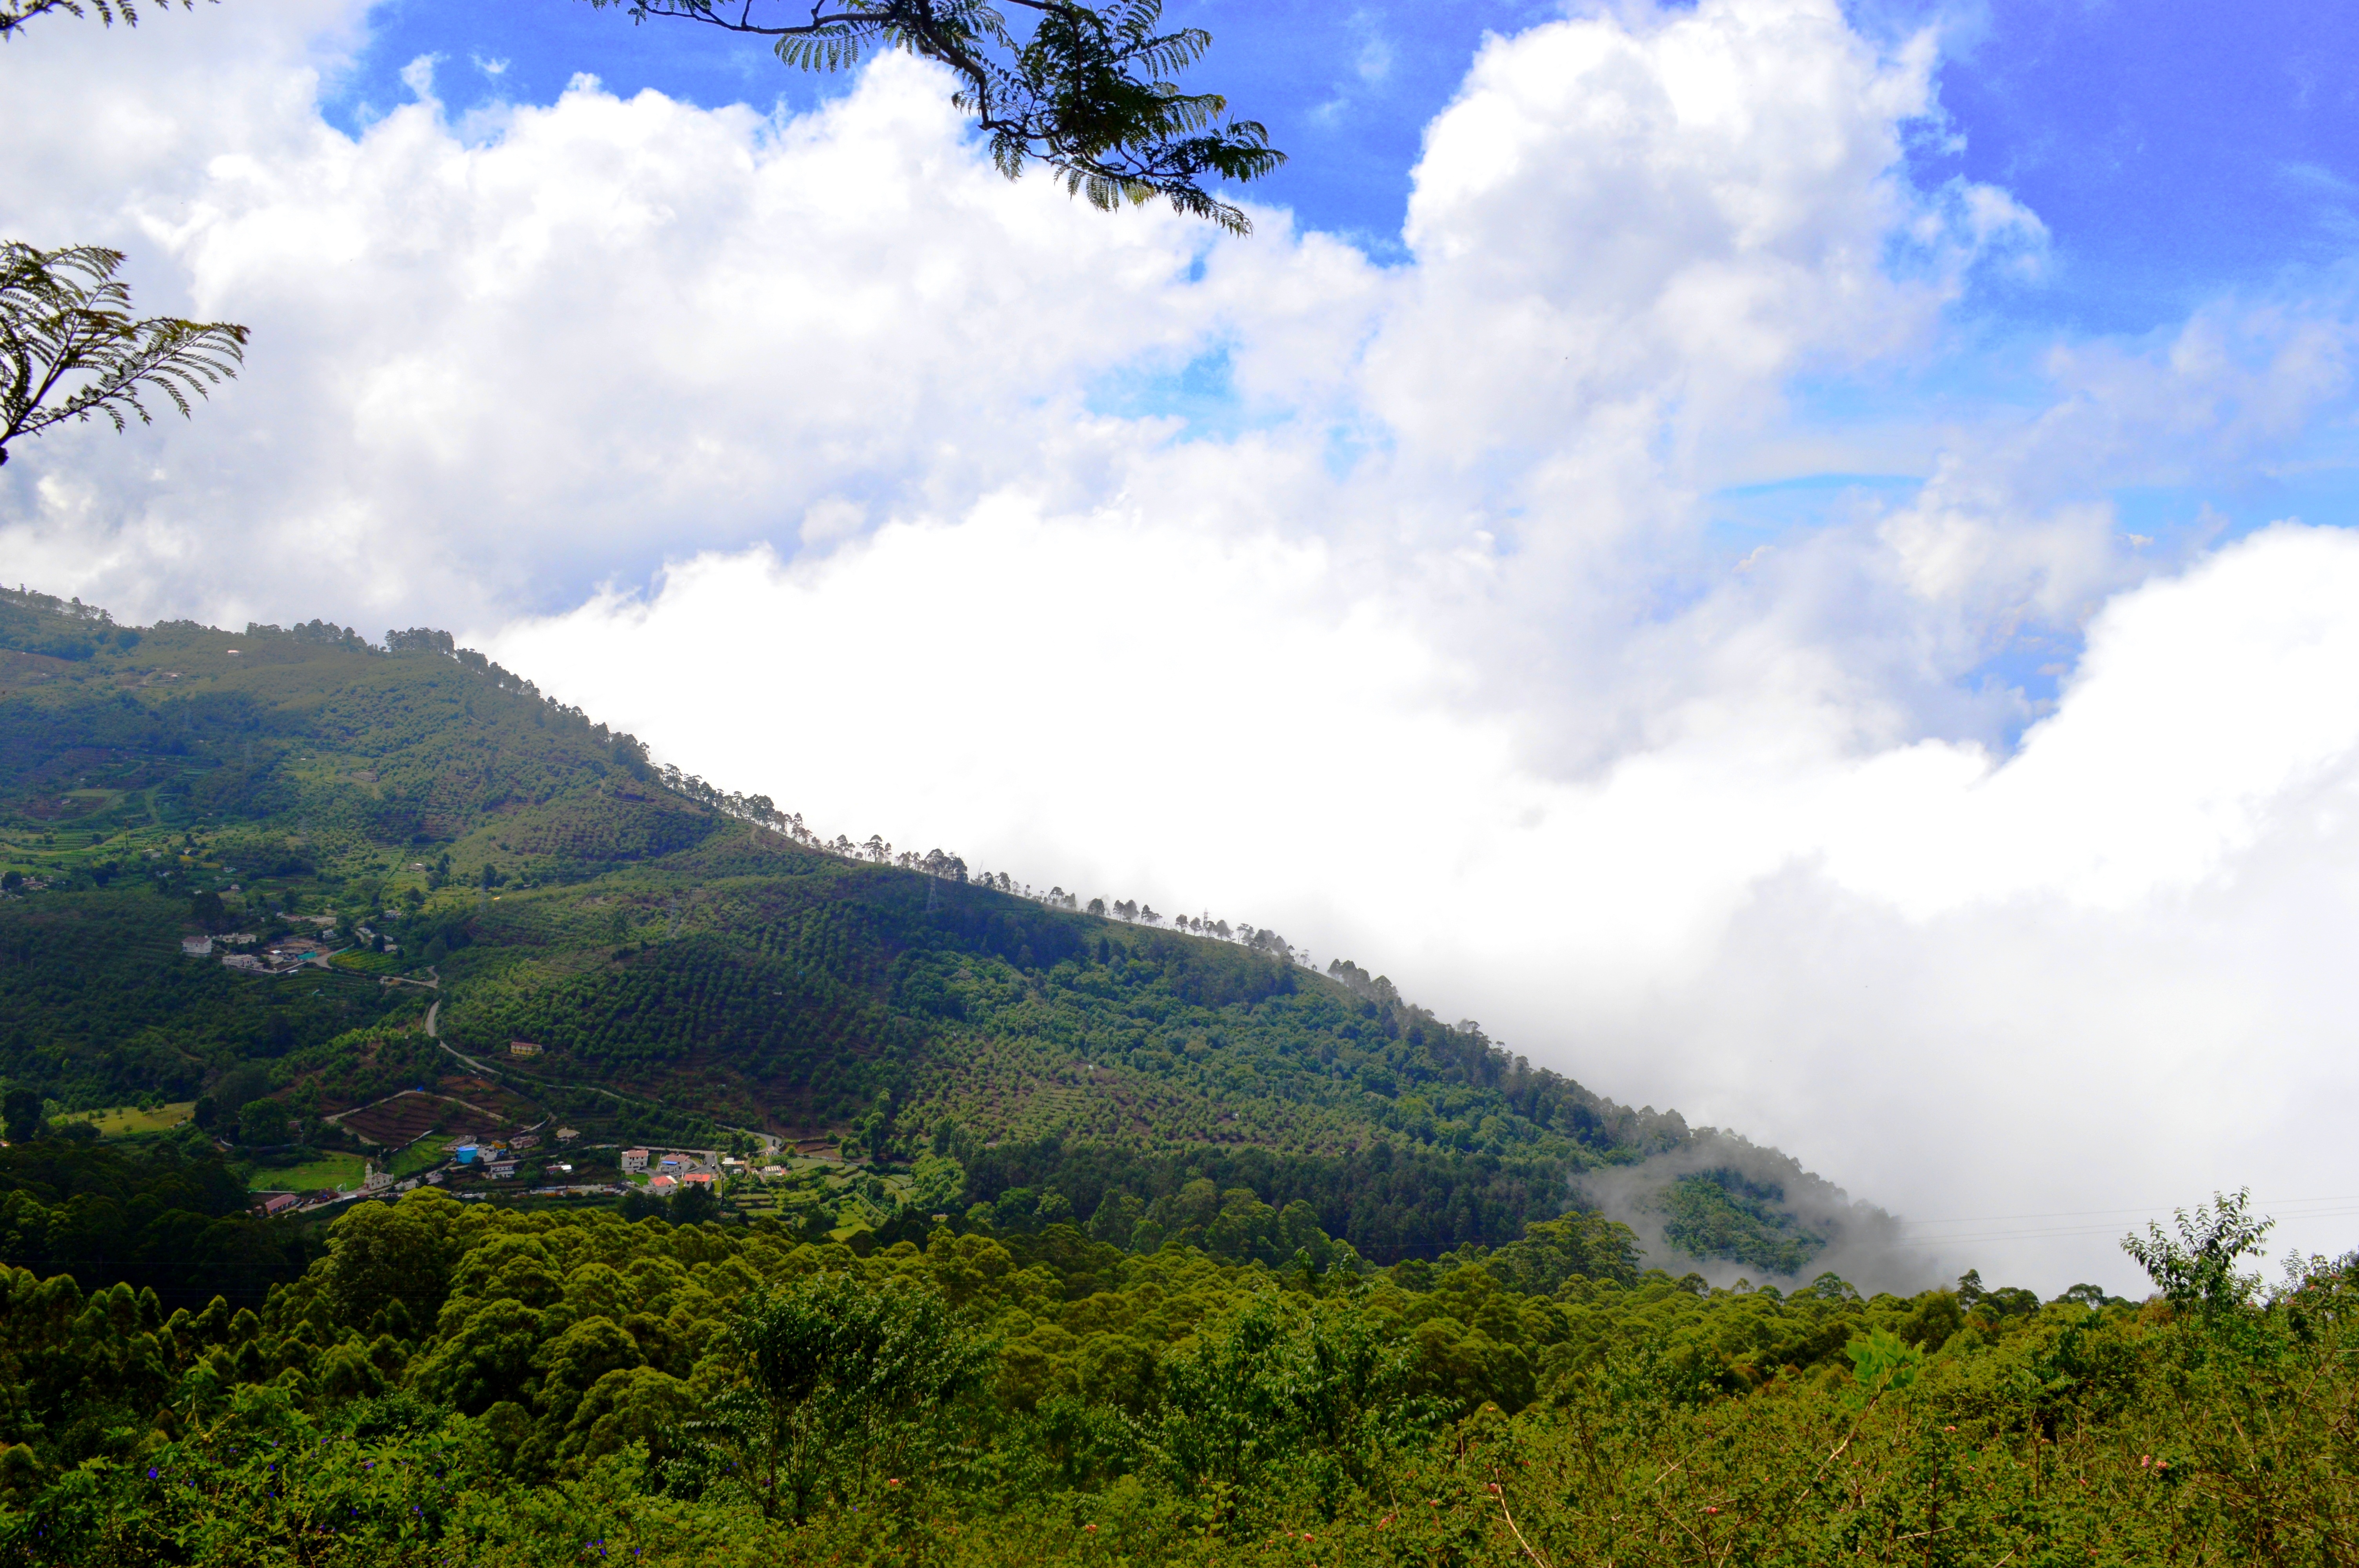
landscape, tree, nature, forest, wilderness, mountain, cloud, sky, meadow, hill, valley, mountain range, ridge, mountains, plateau, india, habitat, ecosystem, rural area, tamil nadu, landform, geographical feature, atmospheric phenomenon, mountainous landforms